Fujiya

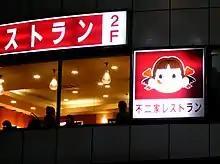
Fujiya's mascot, Peko-chan

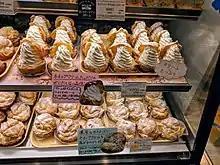

Fujiya's mascot is Peko-chan, a girl in pigtails licking her lips. Peko-chan is a well-known marketing icon in Japan, where life-sized dolls of the mascot are commonly seen nationwide standing outside the chain's stores.